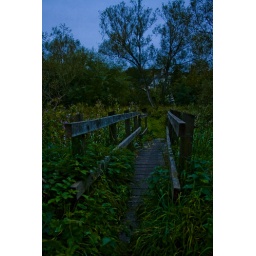
A random bridge we found walking by the rive in Woodstock